Killarney National Park

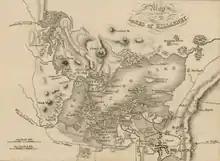
A 19th-century map of the Lakes of Killarney, produced for early tourists

Some of the most impressive archaeological remains in the park are from the early Christian period. The most important of these features is Inisfallen Abbey, the ruins of a monastic settlement on Inisfallen Island in Lough Leane. It was founded in the 7th century CE by St. Finian the Leper and was occupied until the 14th century. The "Annals of Inisfallen", a record of the early history of Ireland as it was known by the monks, was written in the monastery from the 11th to 13th centuries. It is thought that the monastery gave rise to the name Lough Leane, which means "Lake of Learning".